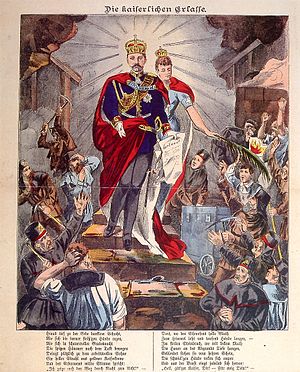
Tysklands højindustrialisering / Starten på regulerings- og socialstaten
"""Februarforordningen."" Idealiseret fremstilling af Wilhelm 2. (Neuruppiner Bilderbogen fra 1890"
Tysklands højindustrialisering er betegnelsen for en fase i Tysklands økonomiske historie. Tidsmæssigt ligger den efter den industrielle revolution i Tyskland og frem til 1. verdenskrigs udbrud. Dette svarer nogenlunde til den periode hvor det Tyske Kejserrige eksisterede. I perioden mellem 1870 og 1914 skiftede Tyskland karakter fra stadig at være et udpræget landbrugsland til at være en moderne industristat. I denne Gründerzeit ændredes ikke blot de økonomiske strukturer. Processen havde også effekt på samfundet. De indenlandske vandringer, en større urbanisering og etableringen af sociale og frem for alt markedsbetingede klasser kan direkte føres tilbage til højindustraliseringen. Indirekte fik udviklingen betydning på den politiske kultur og det kulturelle liv. Højindustrialiseringen fulgte efter den Anden industrielle revolution og omfattede automatisering af produktionsprocessen – masseproduktion og samlebånd.